Luke 2

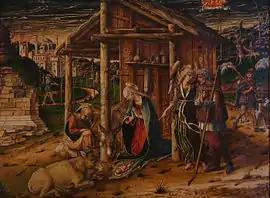

According to the Gospel of Luke, Caesar Augustus ordered a census be conducted of the ".. entire Roman World", during (or possibly "before") the governorship of Quirinius (or "Cyrenius") in Syria, and this is the reason that Joseph and Mary, who lived in Nazareth, were in Bethlehem, King David's place of birth, when Jesus was born. Many English translations suggest that the purpose of the census was for everyone to be registered, but the King James Version and others state that everyone was to be taxed. The Expanded Bible suggests that the register was compiled for taxation. The accuracy of this account of the timing of the birth of Jesus has been disputed by many modern scholars. Quirinius was not governor of Syria until 6–7 CE. The suggestion that the census therefore took place "before" Quirinius's governorship is made by biblical scholar John Nolland as a way of resolving a historical difficulty about the timing of Jesus's birth in relation to this census. Jesuit theologian Joseph Fitzmyer, however, argues that this is not a natural reading of the Greek and "has about it something of the air of desperation".